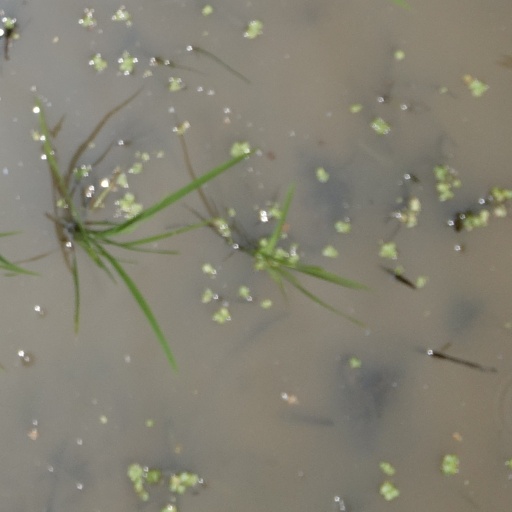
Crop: rice